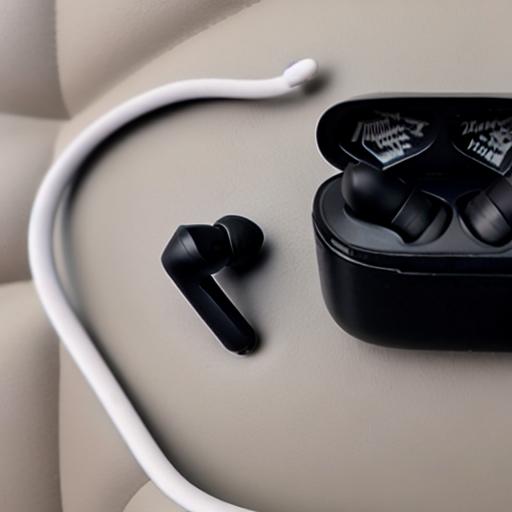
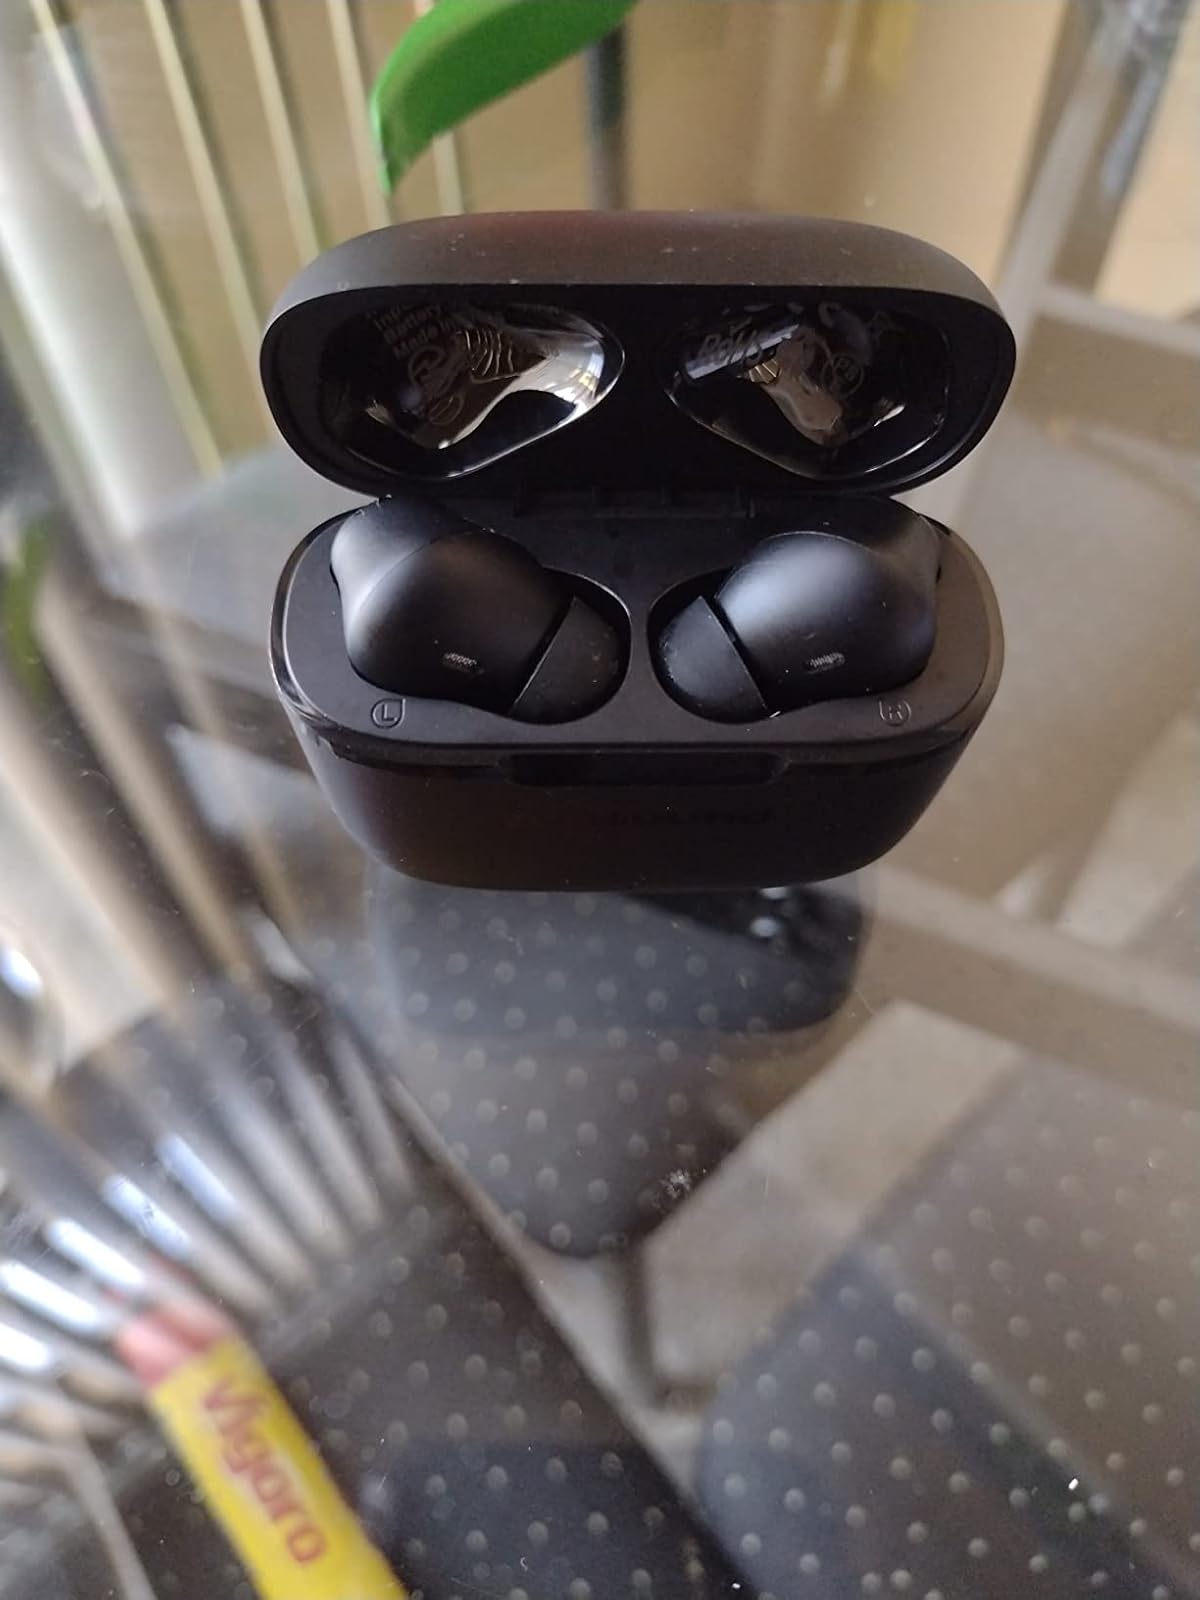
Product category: earbuds
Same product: no